2015 Singapore Grand Prix

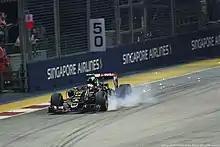
Pastor Maldonado locks up into turn two during the second practice session.

Early on in practice two, Will Stevens became the second Manor driver to make contact with the barriers, damaging his car. Teammate Rossi was limited to only three laps of running as his team spent most of the session repairing the damage from the shunt in first practice, he eventually finished almost 14 seconds down on Daniil Kvyat, who topped the session with a time of 1:46.142. The second Red Bull of Daniel Ricciardo finished third, with Räikkönen in between the two. Hamilton was the fastest Mercedes driver in fourth, while Rosberg managed only seventh fastest, behind Sebastian Vettel and Sergio Pérez. Fernando Alonso finished eighth for McLaren, also within a second of Kvyat. However, his teammate Jenson Button, who was 14th with a detuned power unit, still expressed disappointment at the team's pace, saying he had hoped the car to be better. Several drivers made minor contact with the walls on the narrow Singapore circuit, including Pastor Maldonado and Carlos Sainz Jr., who suffered a left-rear puncture after hitting the wall at turn five. After the performances by both Red Bull and Ferrari, Lewis Hamilton expected a "genuine challenge" from both teams over the rest of the weekend. Meanwhile, both Red Bull's Daniel Ricciardo and Ferrari's Sebastian Vettel were less optimistic. While Ricciardo said he was "still not looking to them [Mercedes]", Vettel felt that Mercedes "looked a bit slow but I'm sure they will change it for tomorrow".